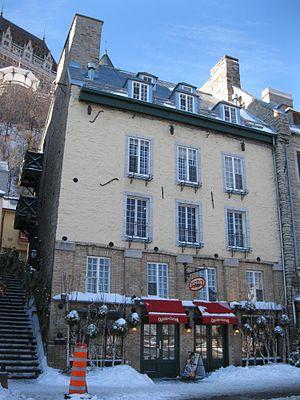
Maison Jean-Demers
Maison Fornel
Cet article recense les lieux patrimoniaux de Québec inscrit au répertoire des lieux patrimoniaux du Canada, qu'ils soient de niveau provincial, fédéral ou municipal.
Cette liste recense les biens du patrimoine immobilier de Québec inscrits au répertoire du patrimoine culturel du Québec. Pour le reste de la région de la Capitale-Nationale, voir Liste du patrimoine immobilier de la Capitale-Nationale.